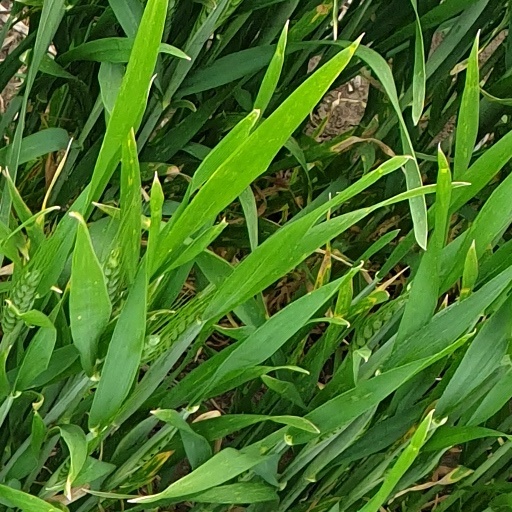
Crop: wheat